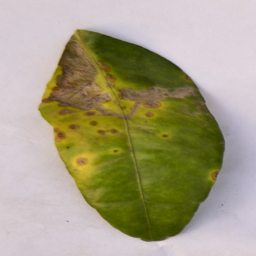
Plant part: leaf
Disease: canker